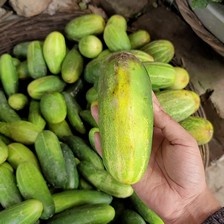
Label: cucumber